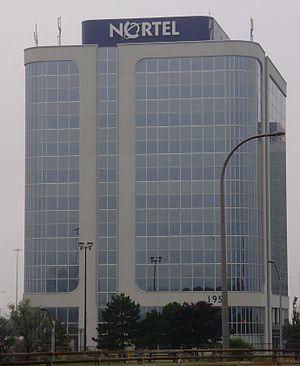
Nortel Networks ou Nortel est une ancienne entreprise du secteur des télécommunications dont le siège social se trouvait à Toronto au Canada. Jusqu'en 2009, elle fournissait du matériel, des logiciels et des services pour les réseaux de télécommunications des opérateurs et les réseaux informatiques des entreprises dans plus de 150 pays.